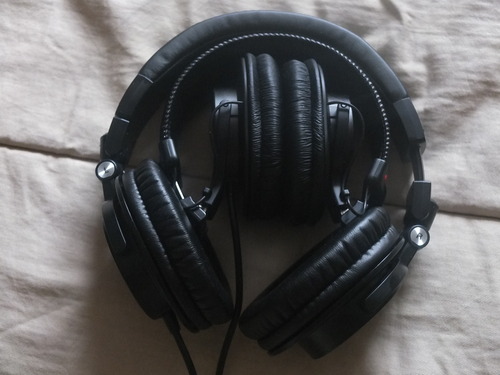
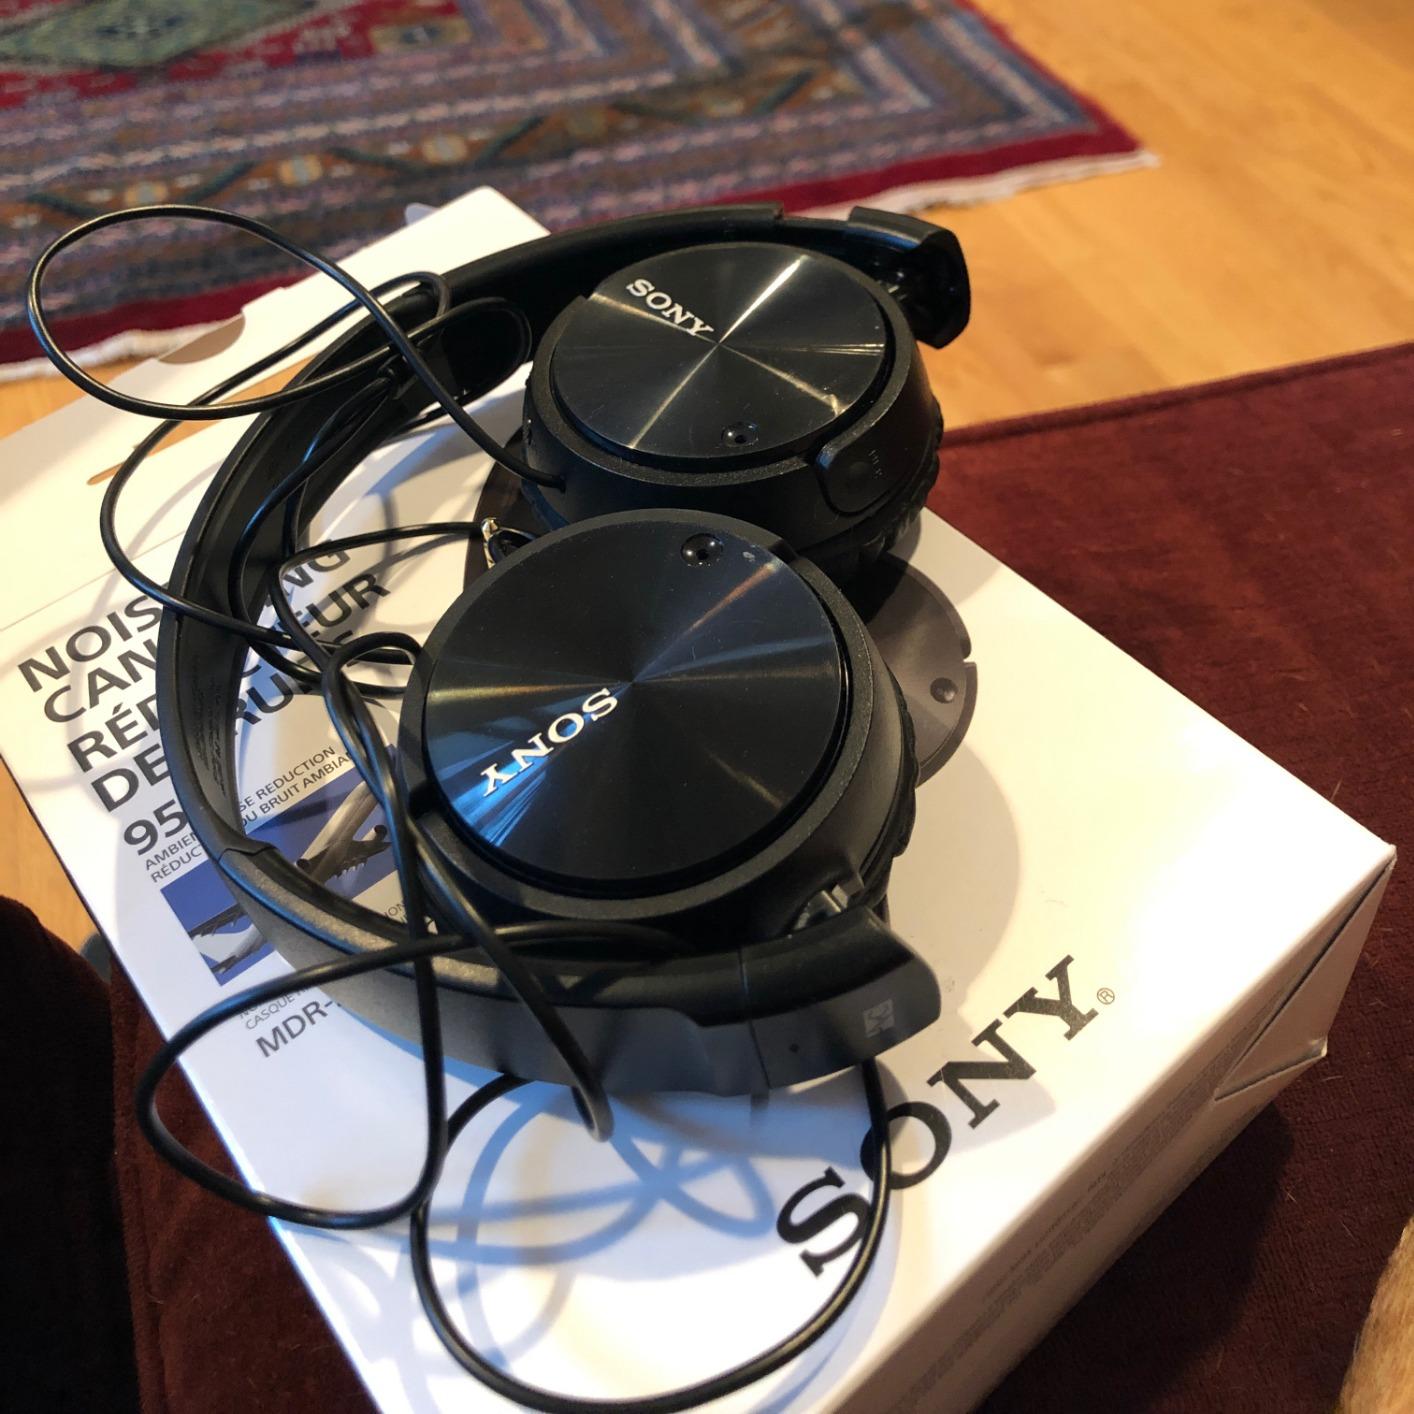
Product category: headphones
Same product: no